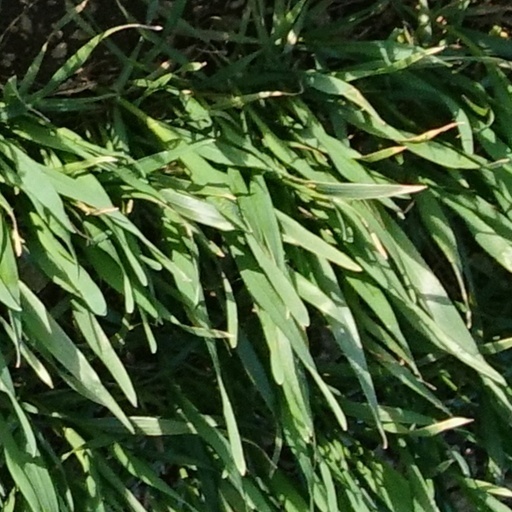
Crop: wheat